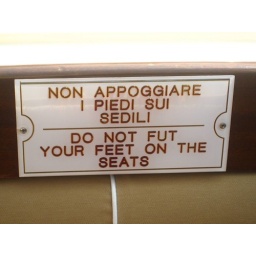
error in translation on water taxi sign